The Burger and the Hot Dog

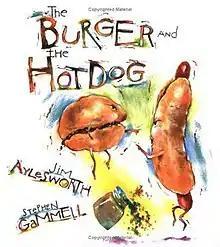
First Edition Cover

The Burger and the Hot Dog is a children's poetry book about food, written by Jim Aylesworth and illustrated by Stephen Gammell.